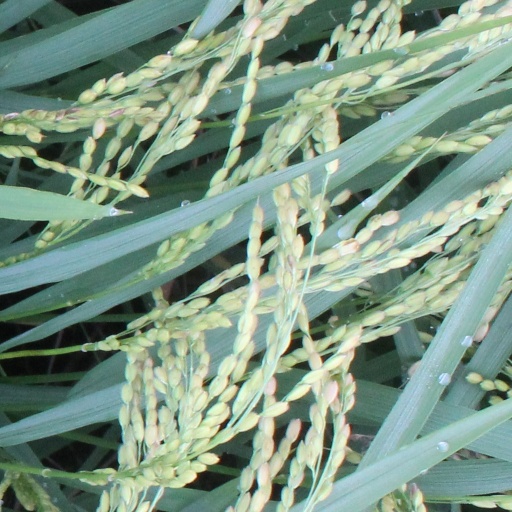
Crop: rice